The White Fathers Mission in Uganda

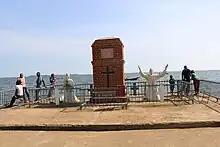
Fr. Mapeera (on the left) and Amansi (on the right) monument was constructed by the Missionaries for Africa.

The first two the catholic missionaries from the Society of Missionaries of Africa to arrive in Uganda were Pere Siméon Lourdel Marpel (aka Mapeera) and brother Delmas Amans (aka Amansi).